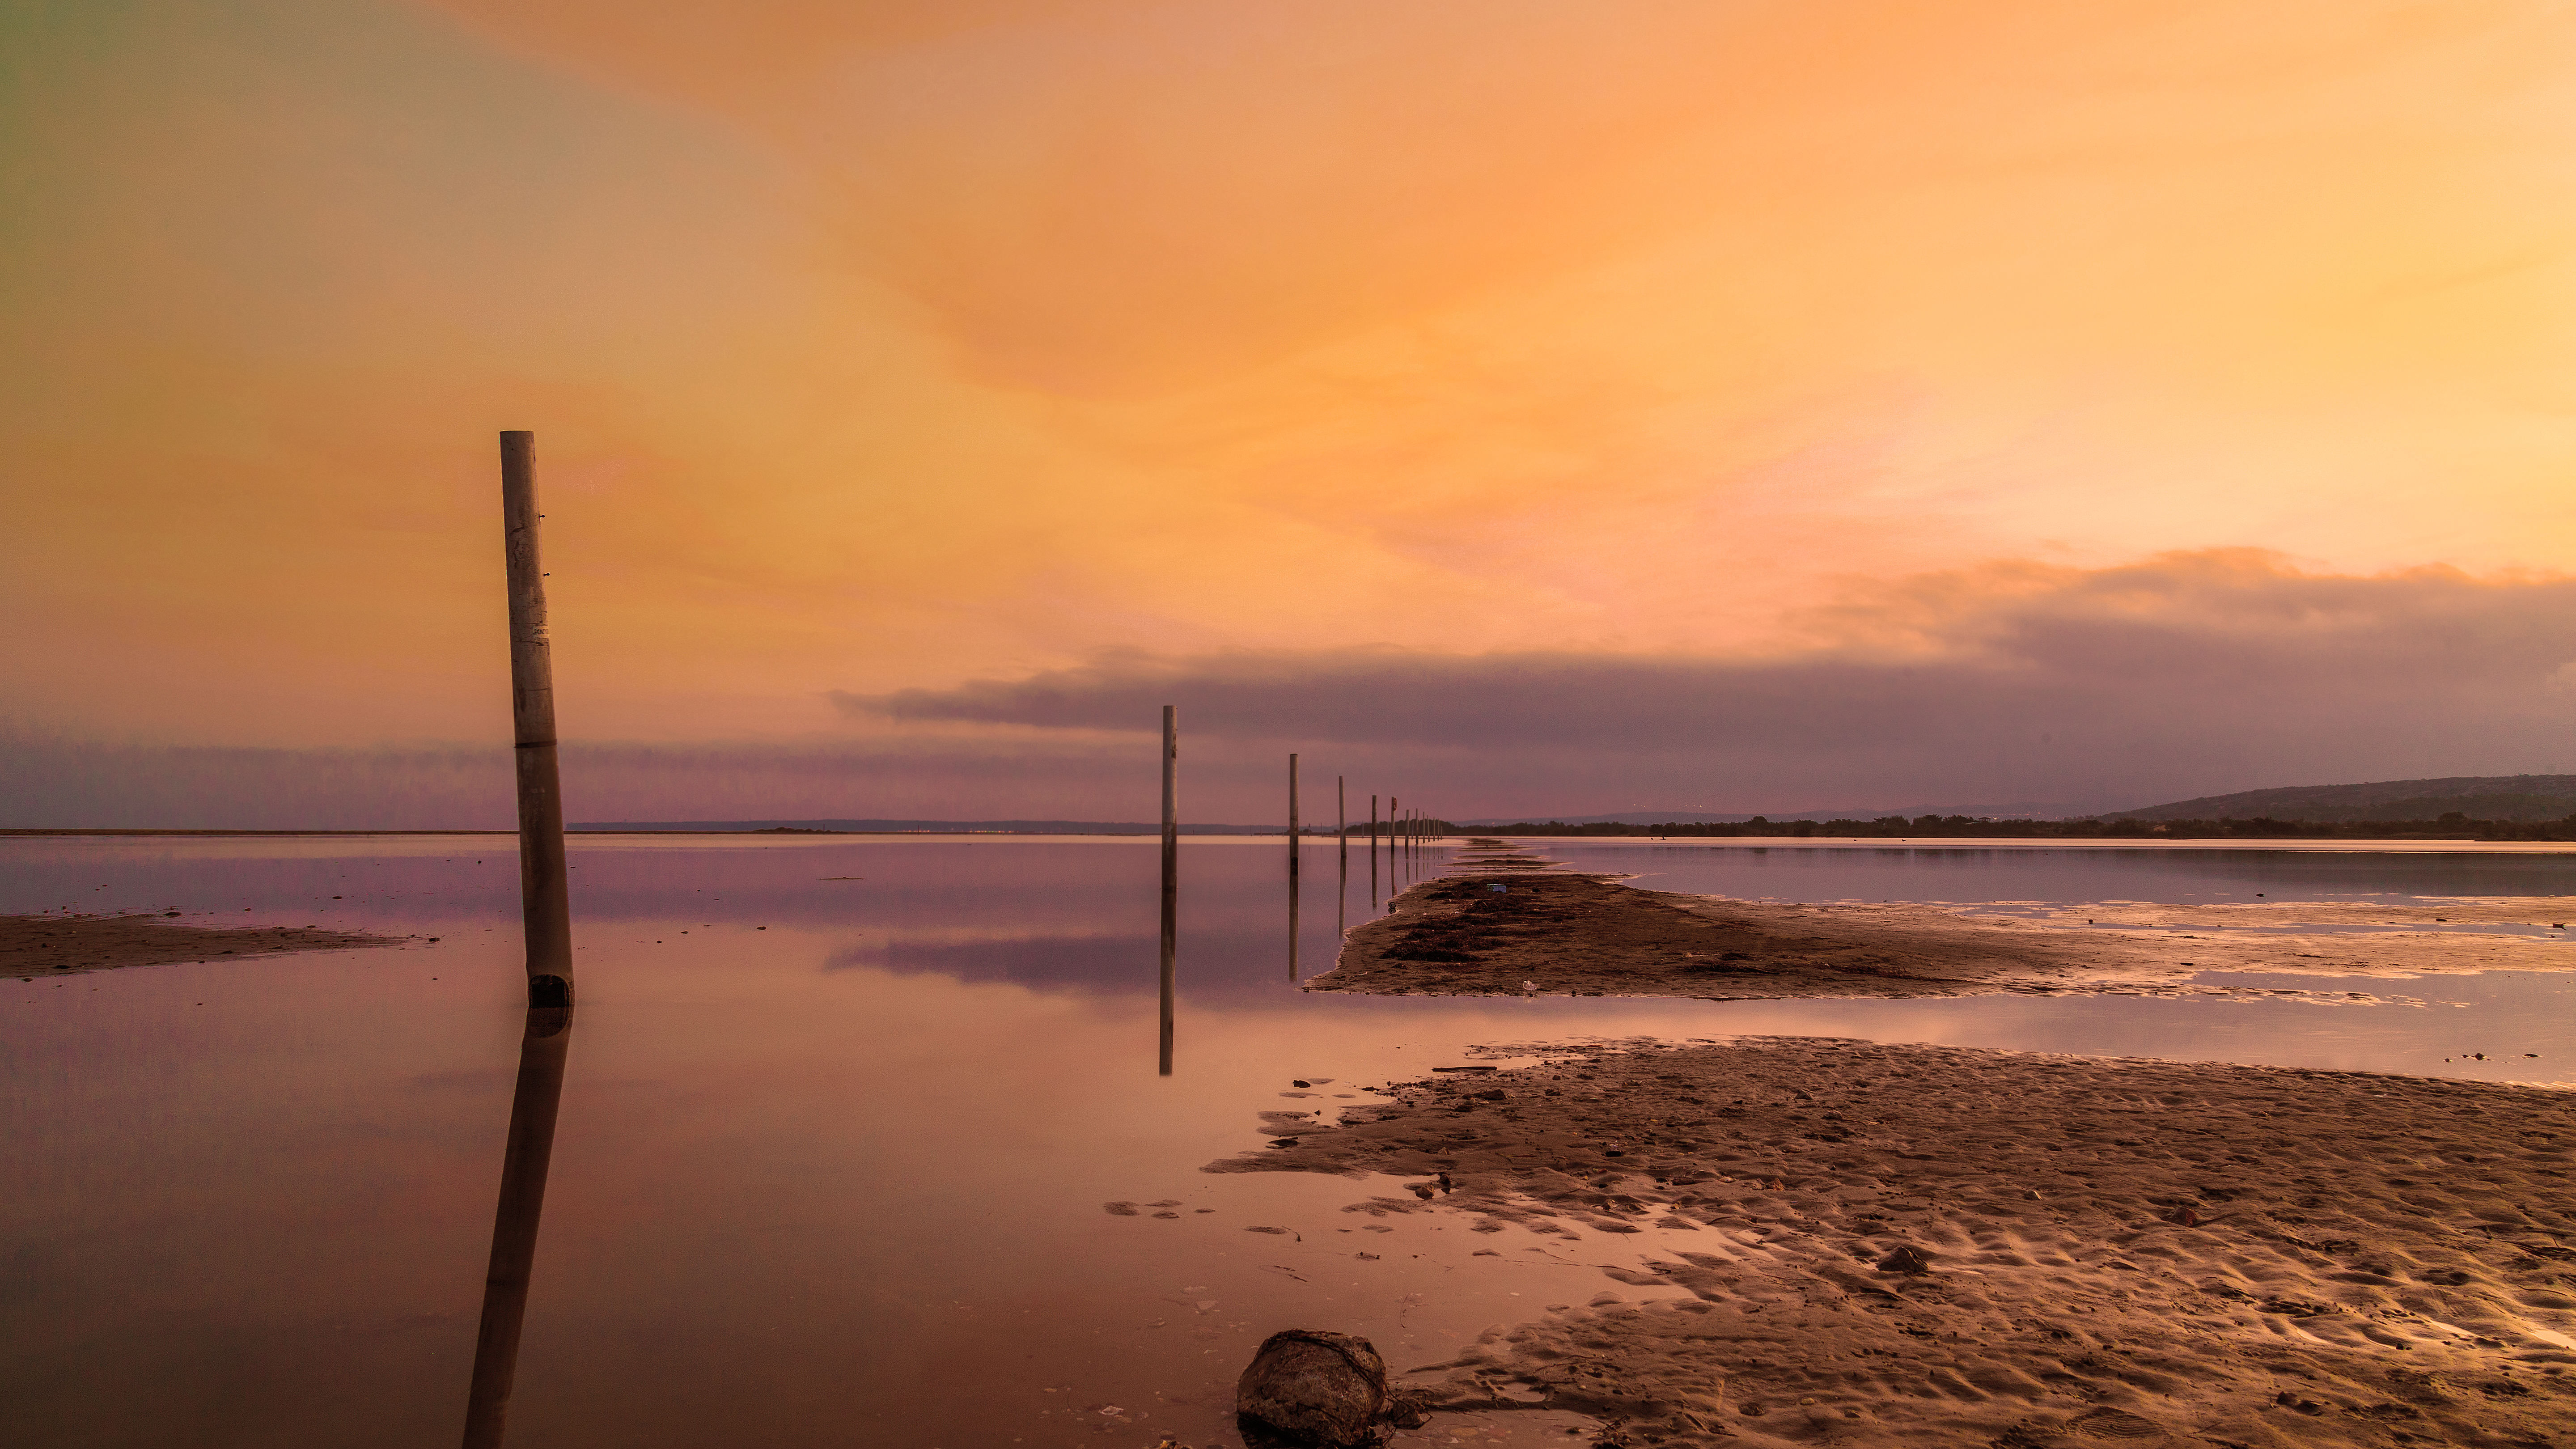
beach, sea, coast, ocean, horizon, cloud, sun, sunrise, sunset, sunlight, morning, shore, wave, dawn, dusk, evening, reflection, bay, afterglow, atmospheric phenomenon, wind wave